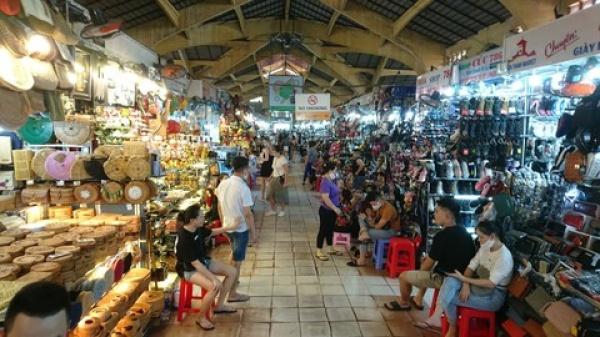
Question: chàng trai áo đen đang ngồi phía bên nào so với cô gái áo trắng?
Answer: chàng trai đang ngồi bên phải cô gái